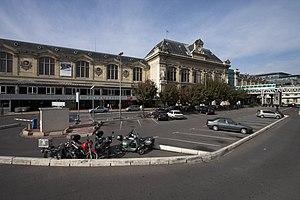
La gare de Paris-Austerlitz, dite aussi gare d'Austerlitz, anciennement appelée gare d'Orléans, est l'une des six grandes gares terminus de la SNCF à Paris. Située sur le bord de la Seine, dans le quartier de la Salpêtrière du 13ᵉ arrondissement, elle est à la tête des lignes « classiques » qui desservent notamment Bordeaux-Saint-Jean, Limoges-Bénédictins et Toulouse-Matabiau.
Cet article recense les monuments historiques du 13ᵉ arrondissement de Paris, en France.